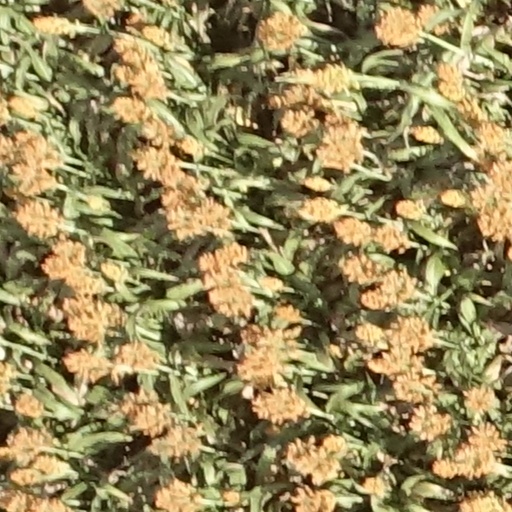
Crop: sorghum